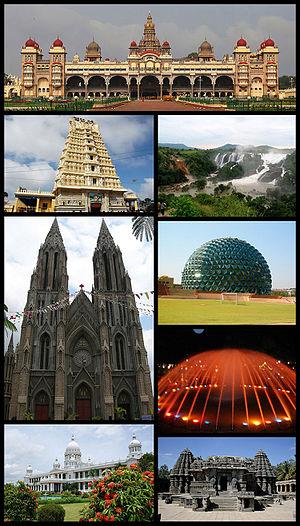
Mysore, en français Maïssour et officiellement Mysuru, est la deuxième ville de l'État du Karnataka, en Inde, chef-lieu du district homonyme, ancienne capitale du royaume de Mysore.